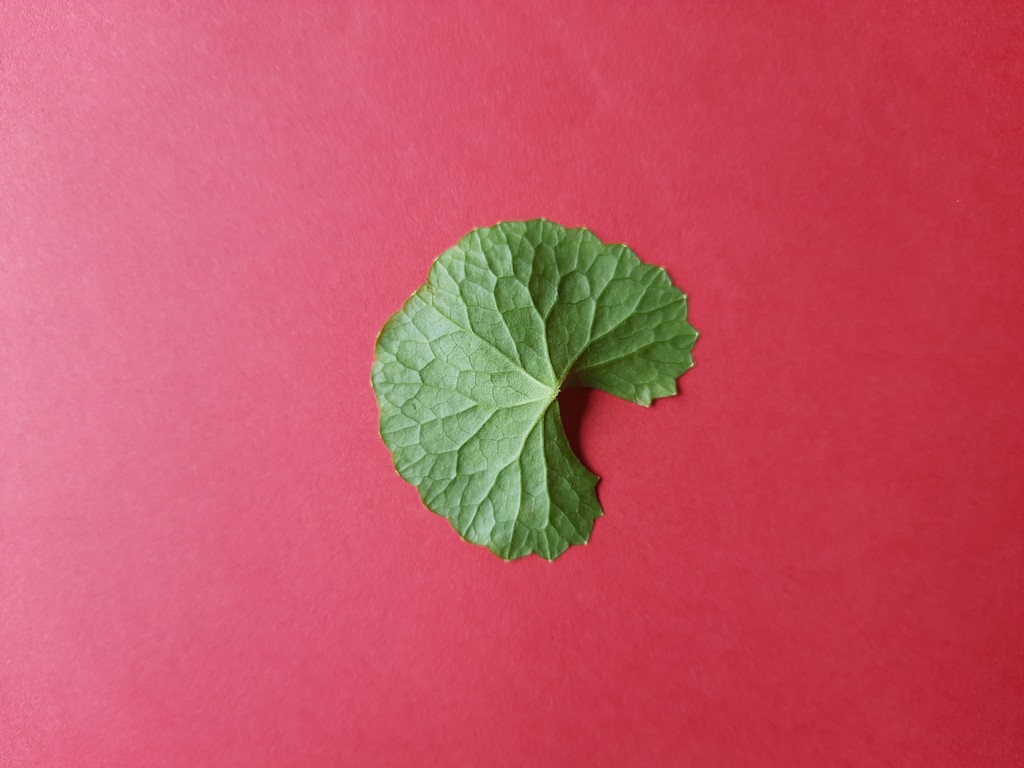
Label: Healthy